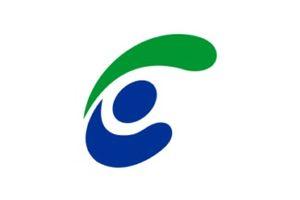
Echizen est un bourg du district de Nyū, dans la préfecture de Fukui, au Japon.